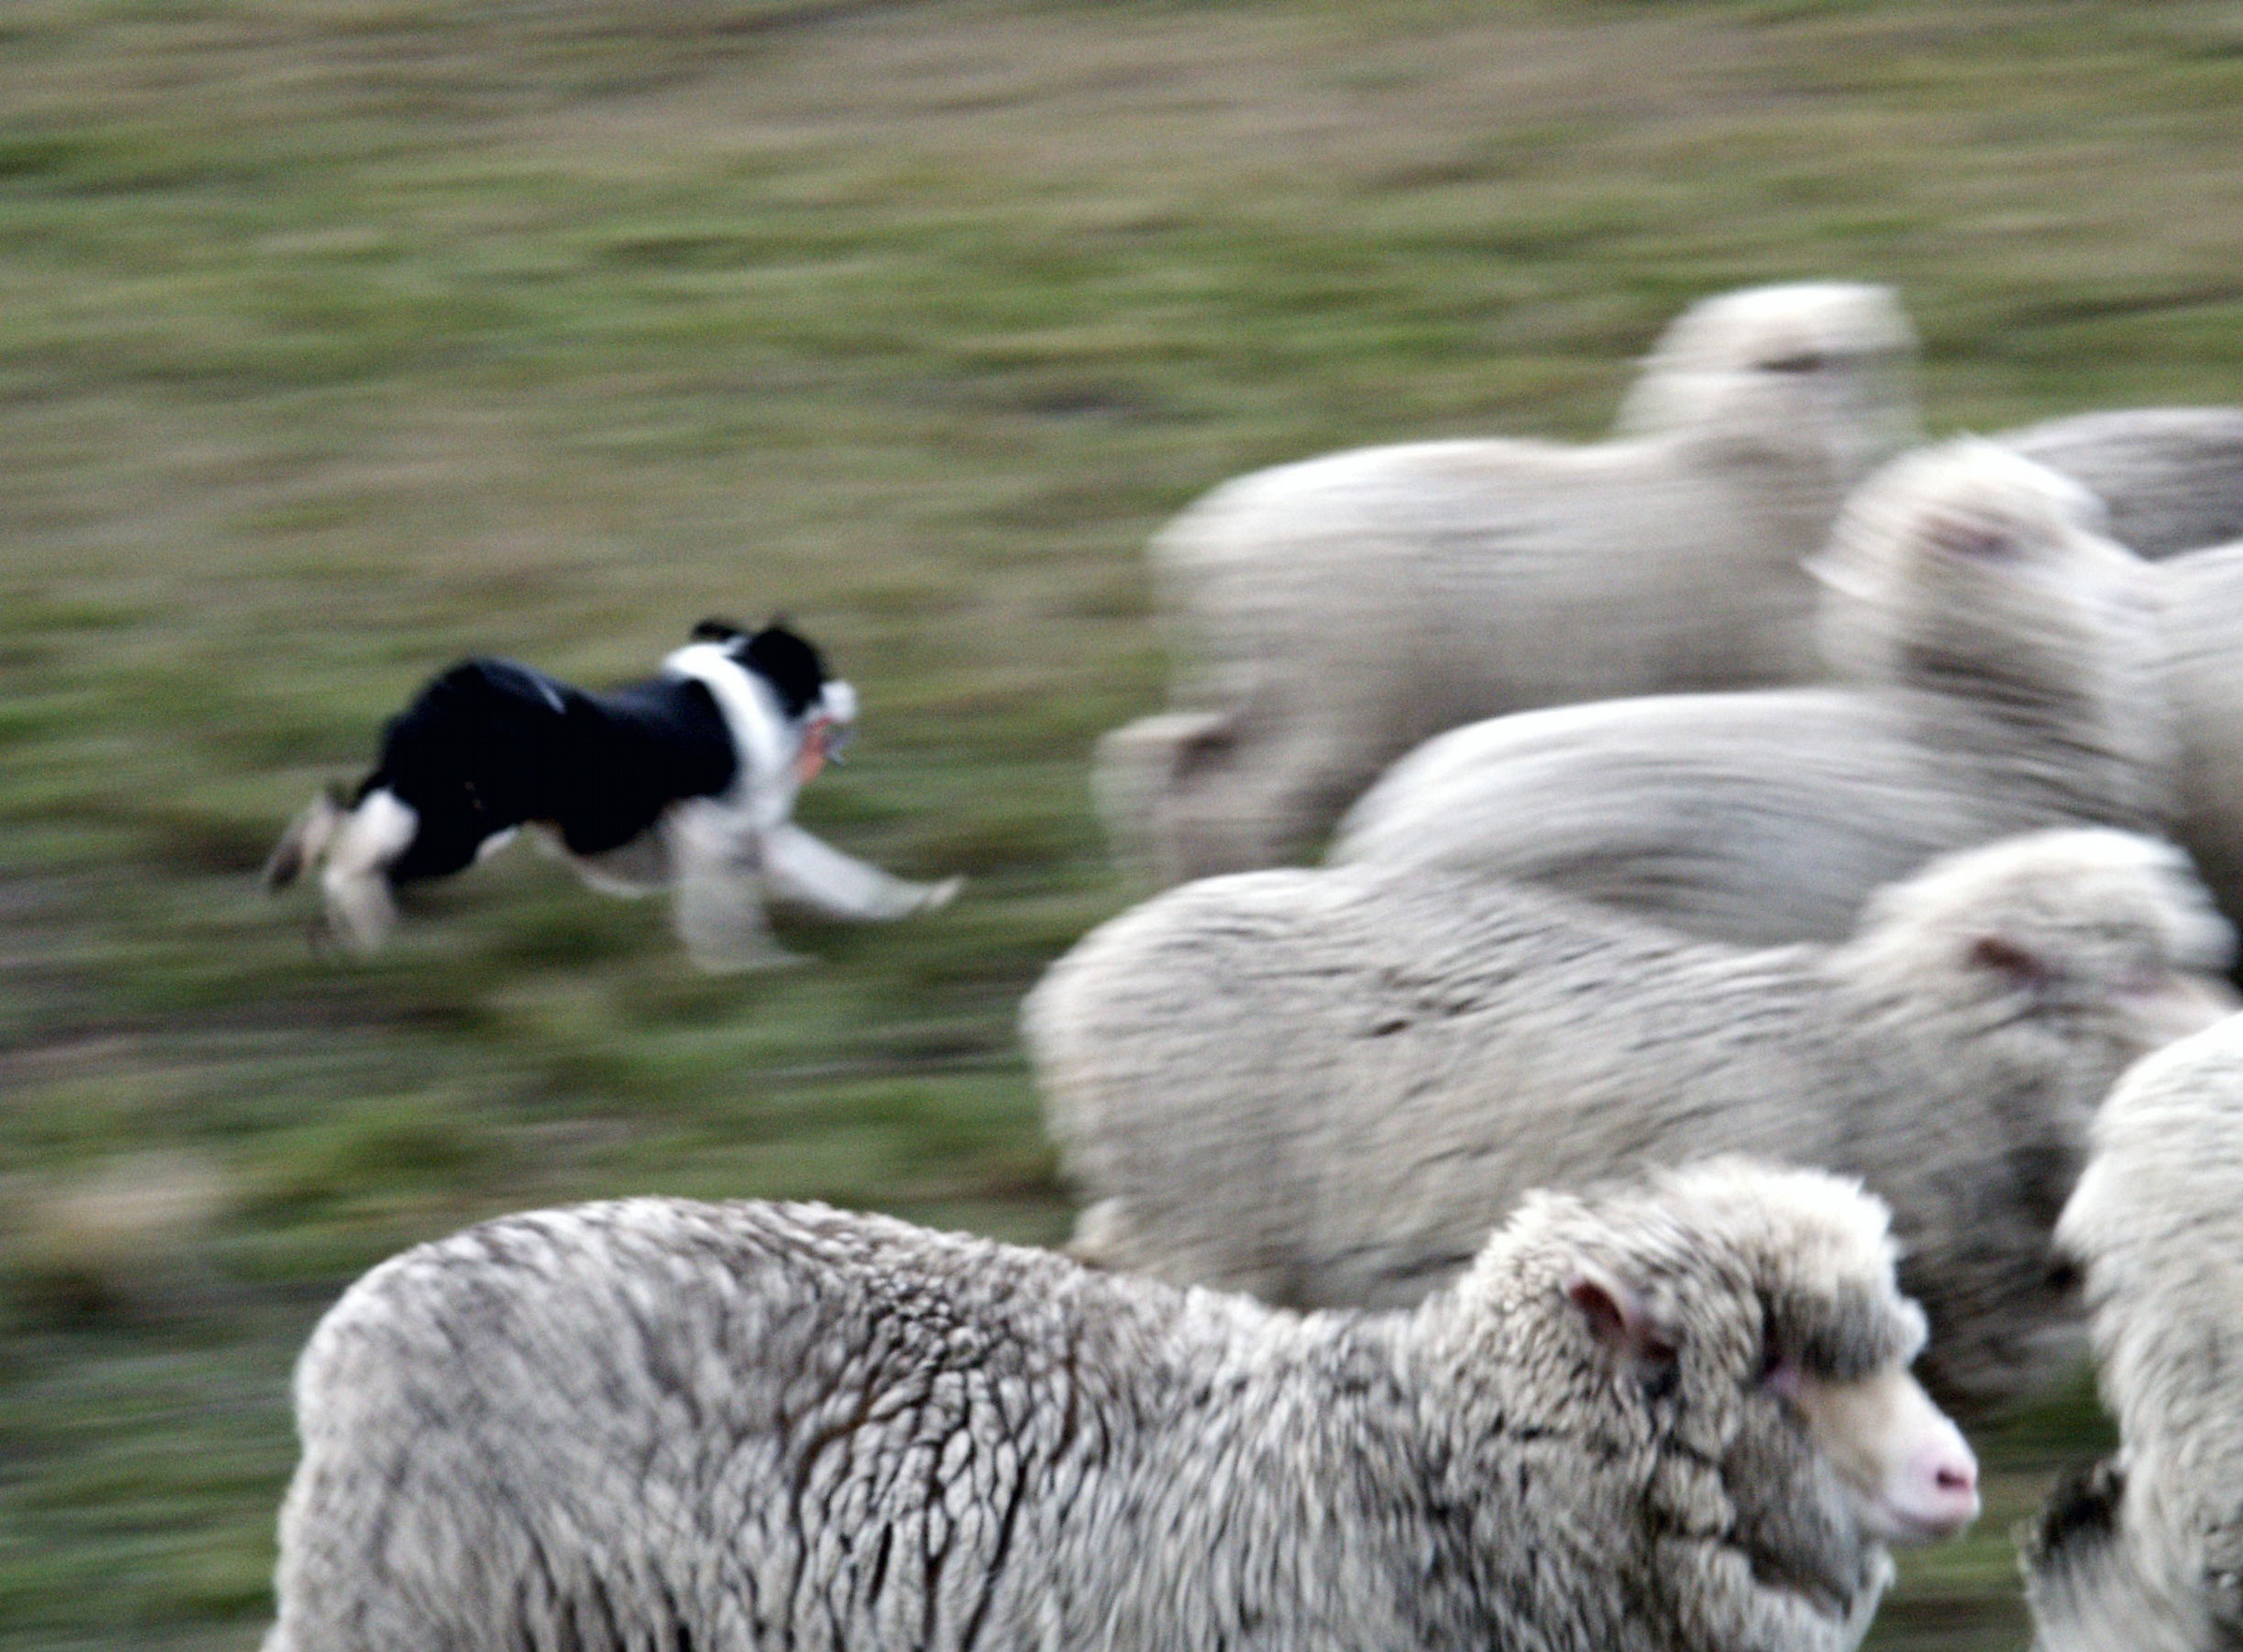
rural, farming, sheep, mammal, fauna, dogs, newzealand, vertebrate, sheeps, mustering, headingdog